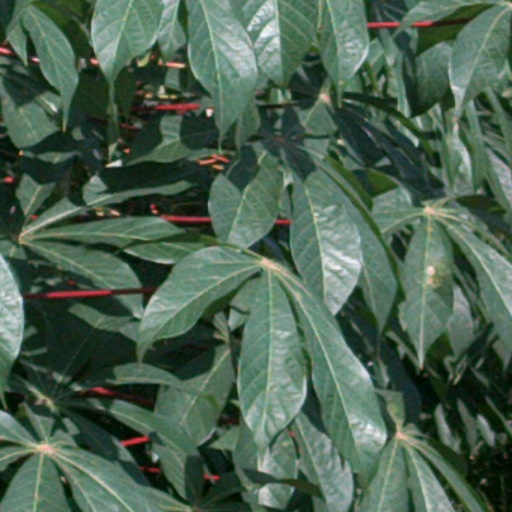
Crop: cassava